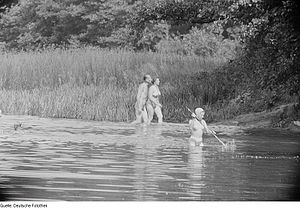
Naturisme / Historie
Nøgenbadning i Tyskland 1952
Naturisme er betegnelse for en livsstil, hvor det er socialt accepteret at være nøgen – også i situationer, hvor det omgivende samfund foretrækker påklædthed evt. i form af badetøj, bikini etc. og det modsætningsvise burkini